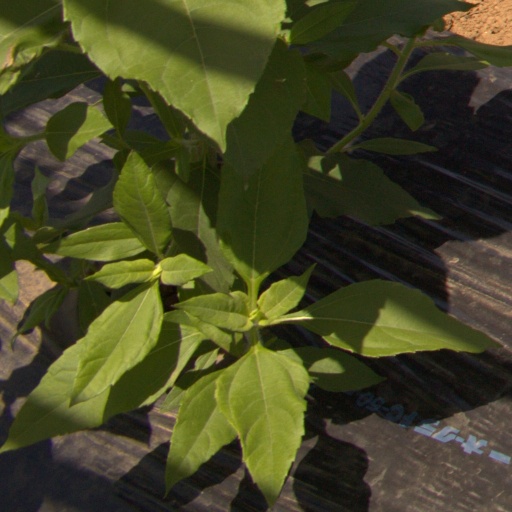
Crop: Jerusalem artichoke